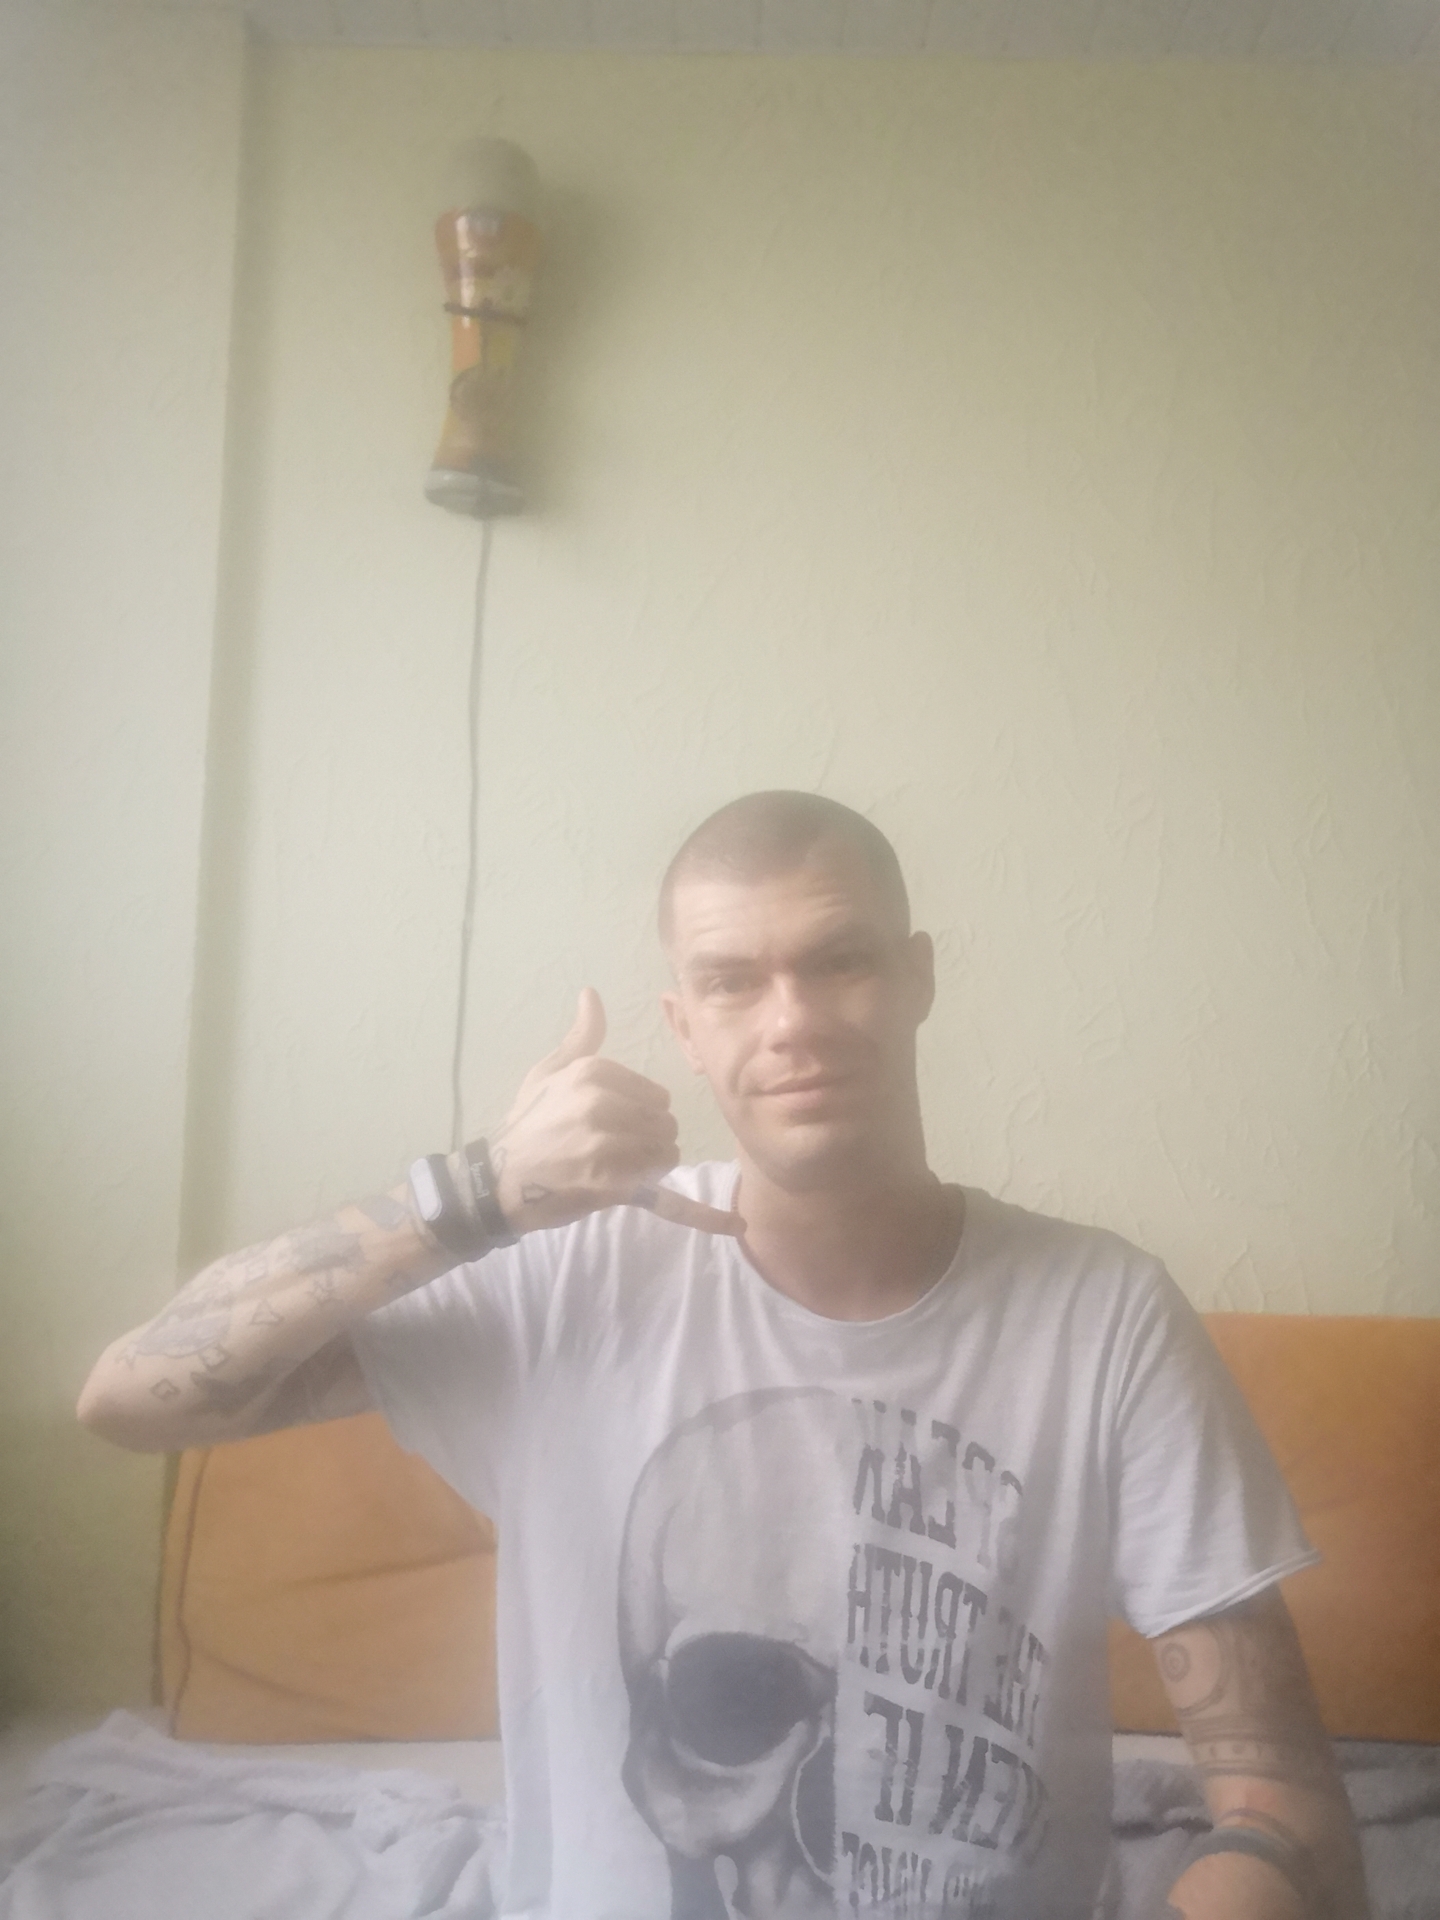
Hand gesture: call